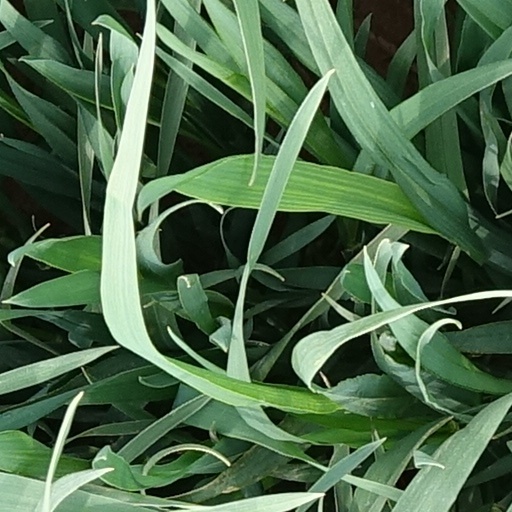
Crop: wheat